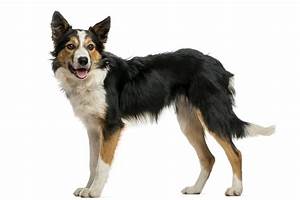
Label: cane